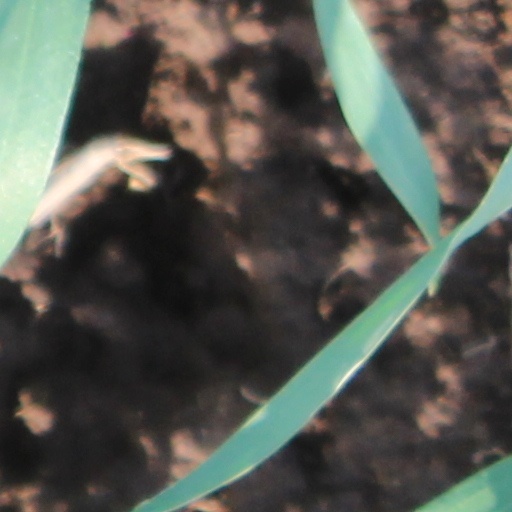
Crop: wheat